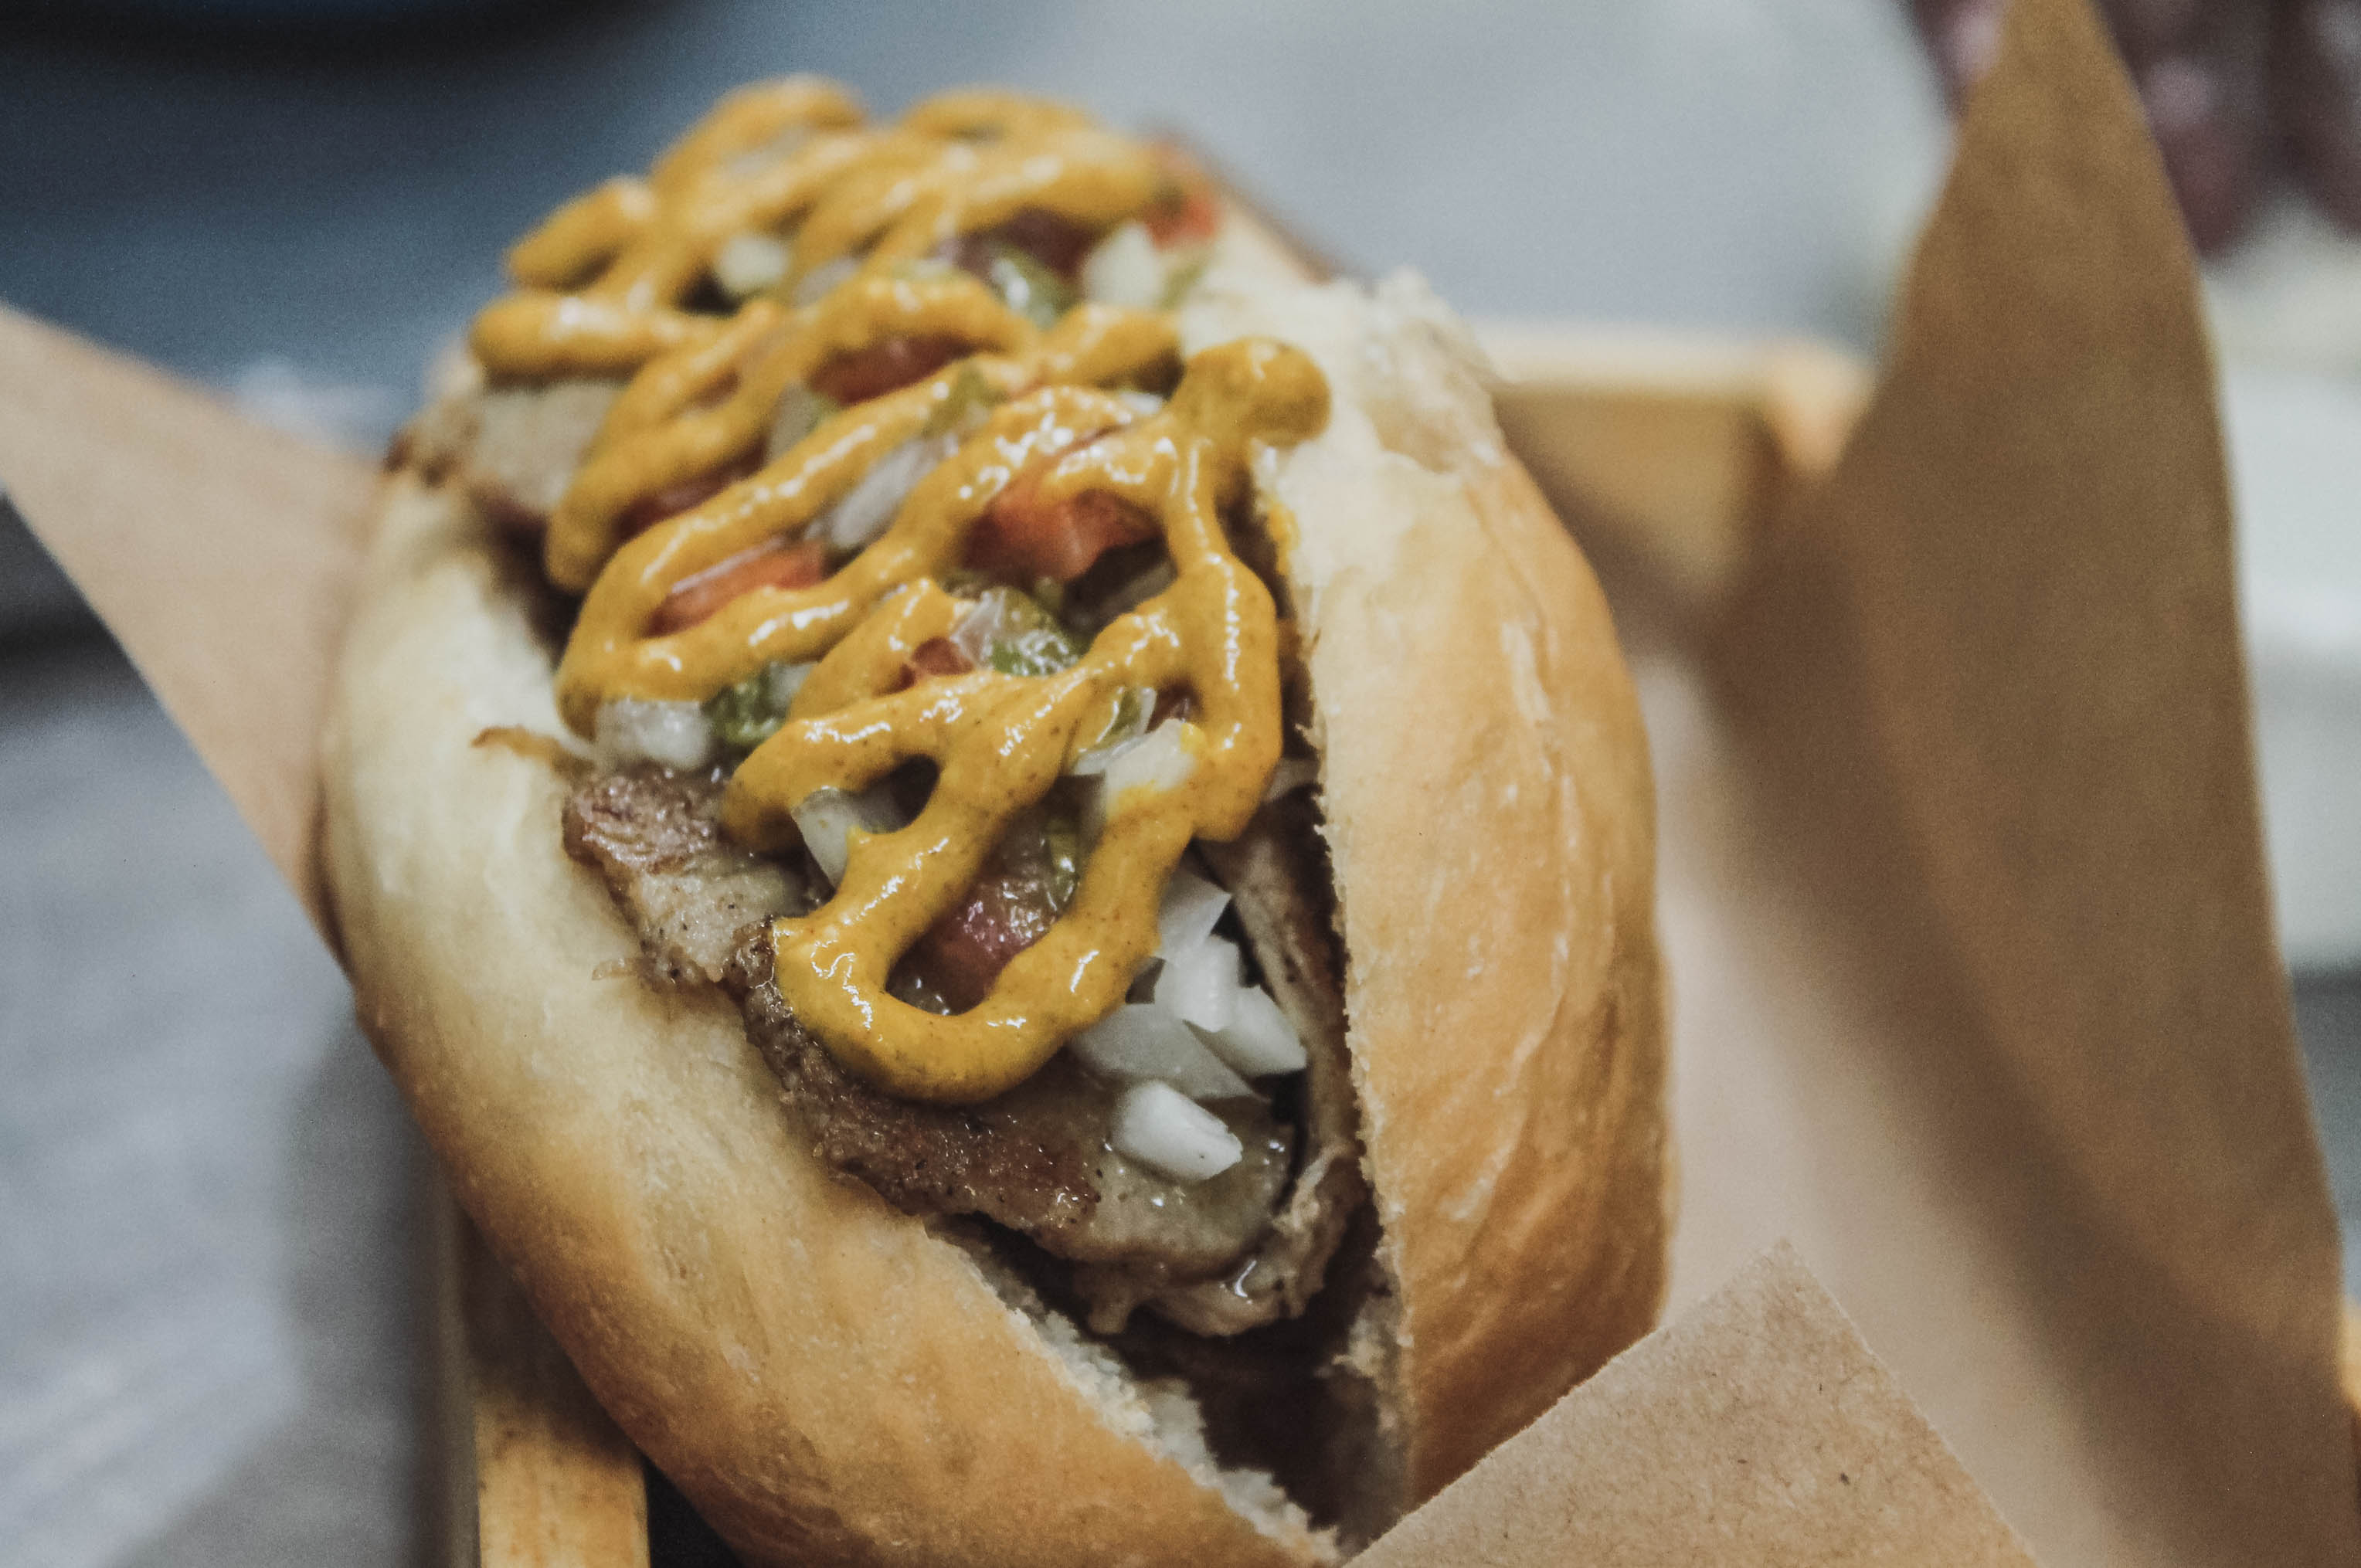
hot dog, food, foodie, eat, dish, cuisine, fast food, ingredient, cheesesteak, Breakfast roll, finger food, chili dog, baked goods, produce, american food, sandwich, Italian beef, coney island hot dog, chicago style hot dog